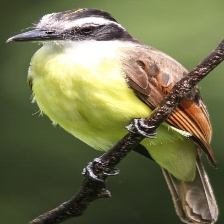
Species: GREAT KISKADEE
Scientific name: PITANGUS SULPHURATUS